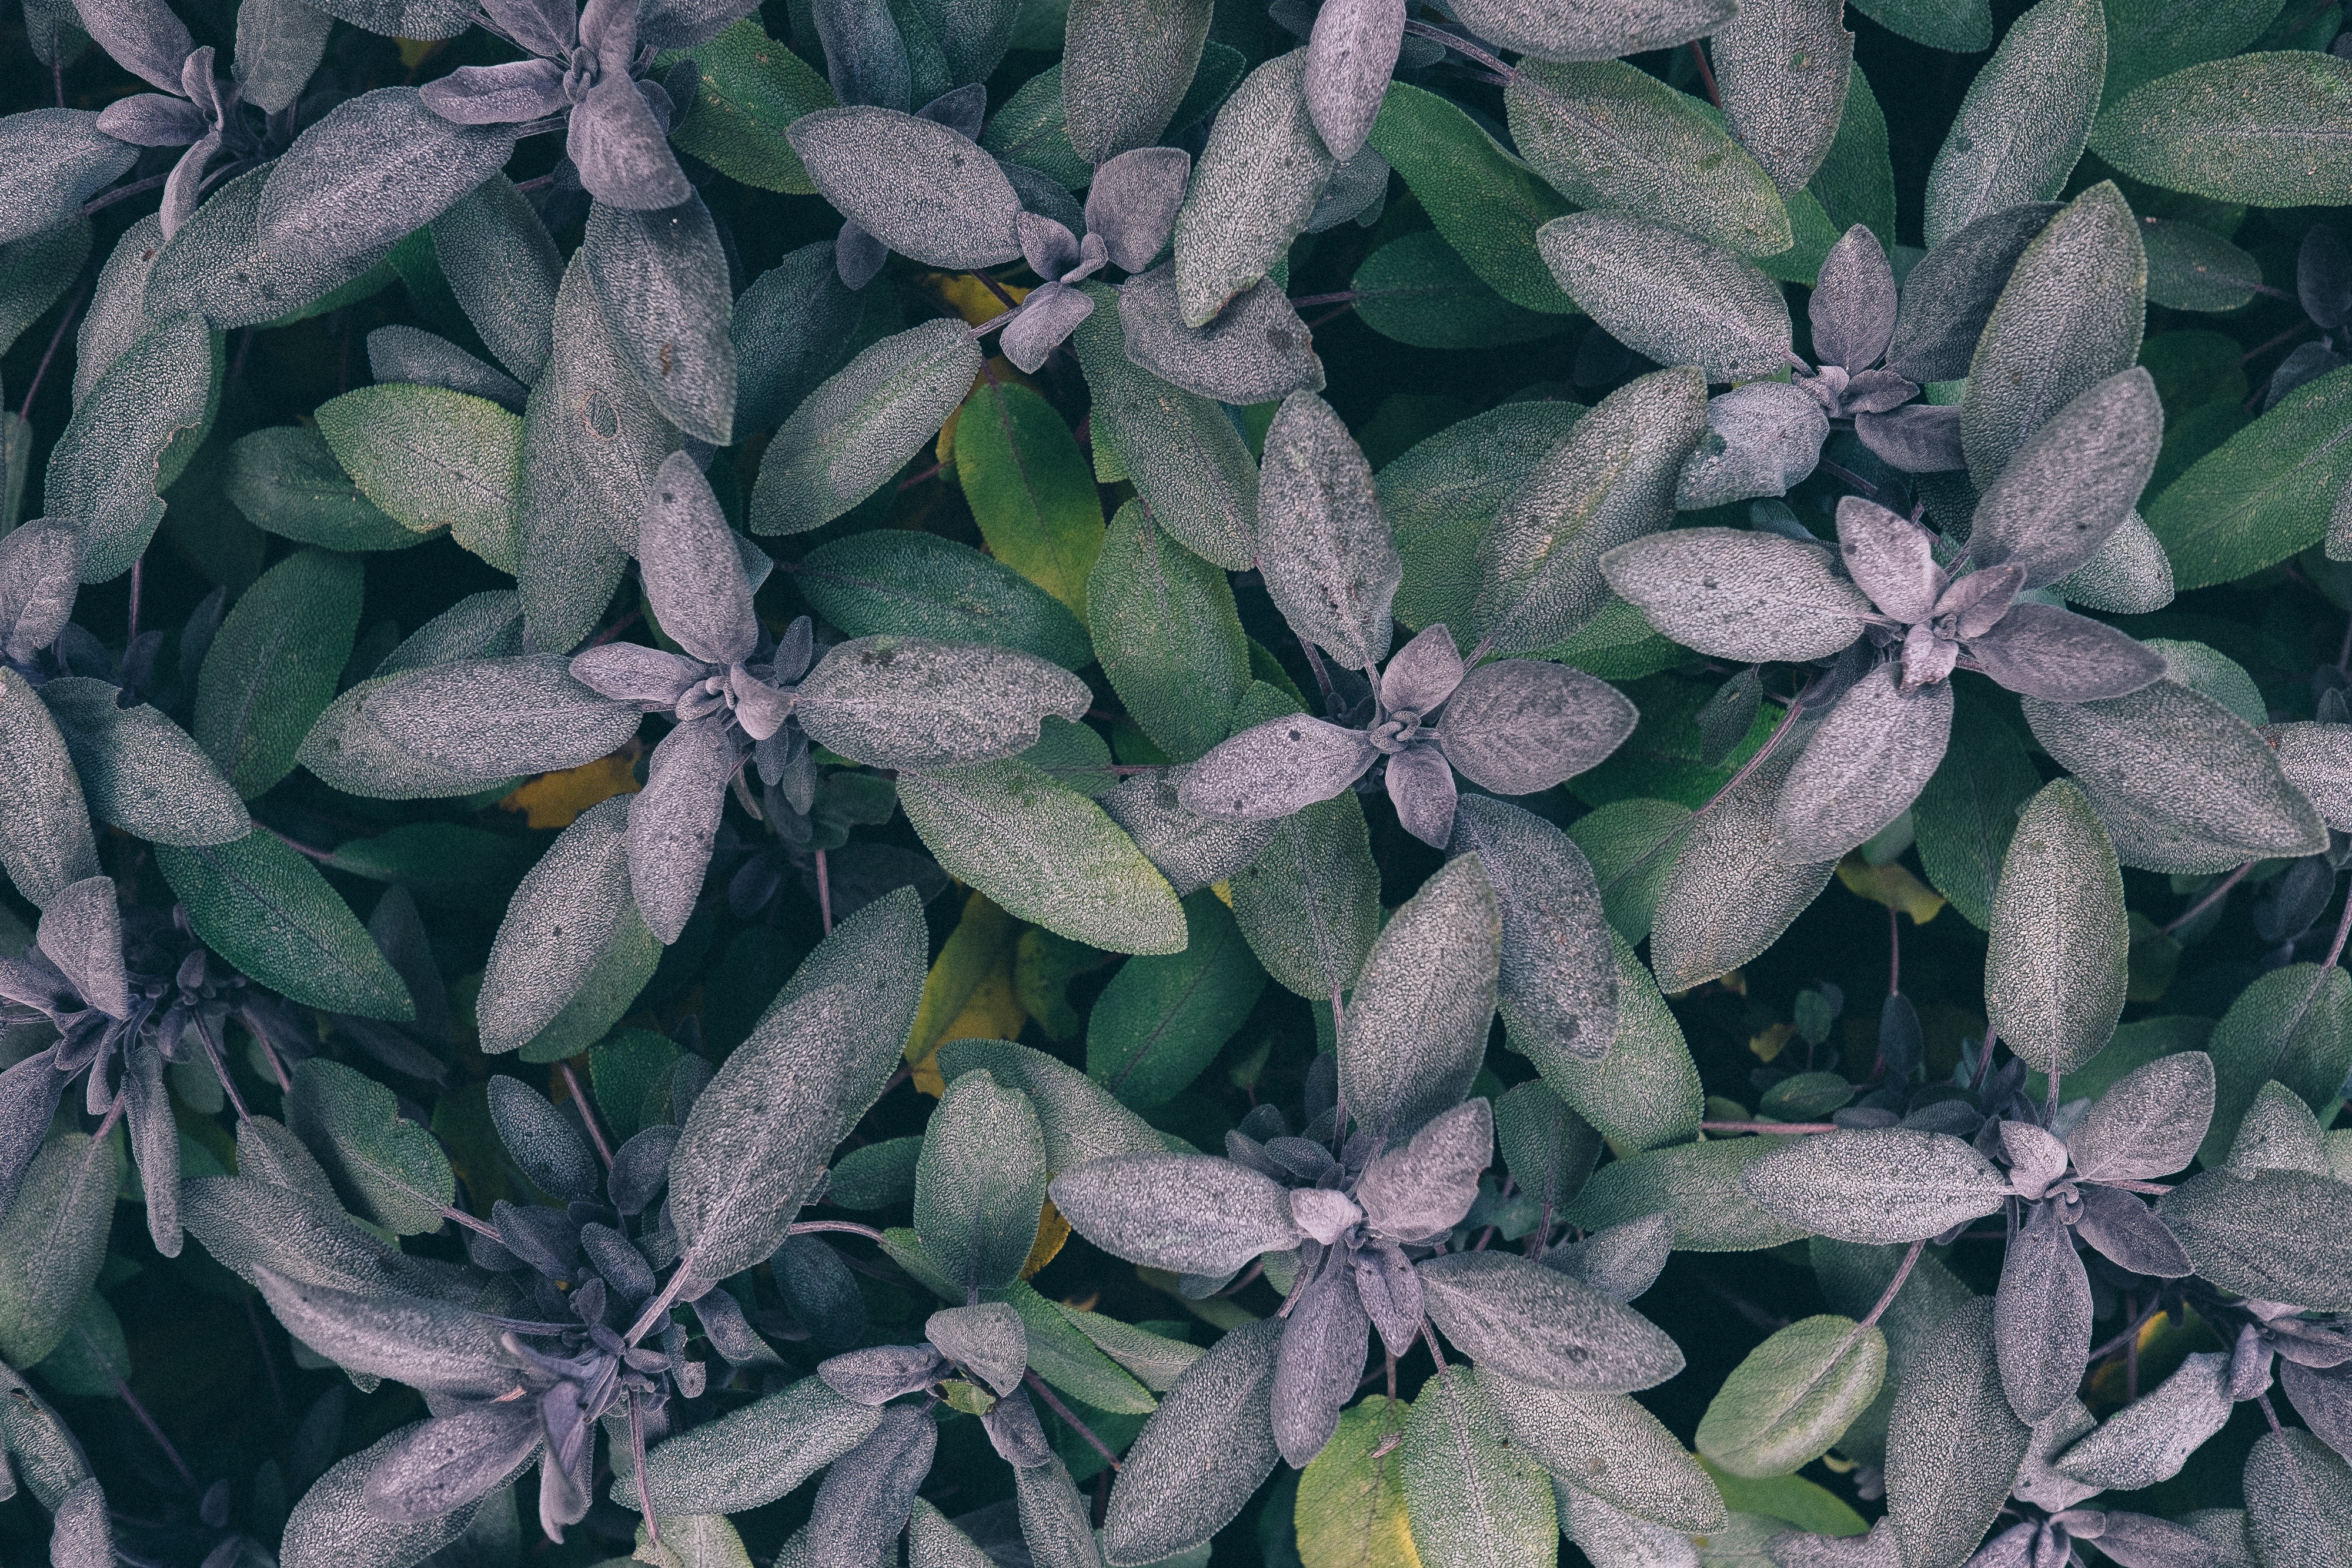
nature, branch, plant, leaf, flower, frost, foliage, green, herb, botany, garden, flora, gardening, shrub, jasmine, flowering plant, common sage, land plant